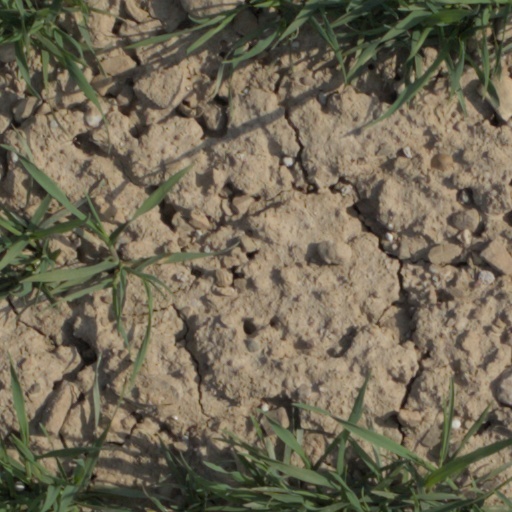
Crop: wheat